History of Franz Josef Land

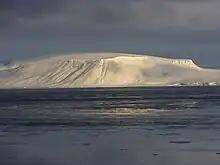
Heiss Island

The ship came adrift on 22October and the party spent three days recapturing her. She was evacuated on 12November due to crushing by ice, but it was deemed safe for the crew to return until 21December when the vessel was crushed beyond repair. On 22January 1904 the ship disappeared, either sinking or drifting away during night. The first attempt to reach the pole began on 7March with 26 men and Fiala acting as cook. Bad weather forced them to return to the base camp on 11March. A new attempt made on 25March lasted only two days before the expedition was forced to wait until the next spring before trying again. The men retreated to Cape Flora, although all but fourteen of them instead stopped at Camp Abruzzi. On 30April the most enthusiastic men continued towards Cape Flora, which they reached on 16May, the same day as one of the Norwegians died. A relief ship made two attempts to reach the party that summer, but failed.